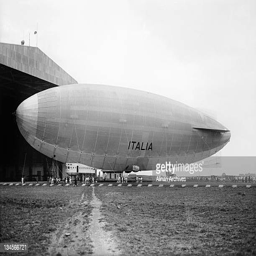
the airship designed by explorer being towed out of the hangar for country